Carl Cameron

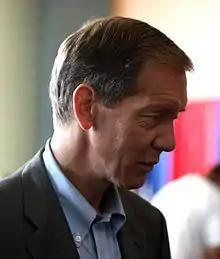
Cameron in September 2011

Carl Cameron (born September 22, 1961, as Karl Emil Othmar Lamberg-Karlovsky) is an American journalist and was a reporter for Fox News for two decades. In 2019 he founded the progressive news aggregator, "Front Page Live", where he is chief political correspondent.